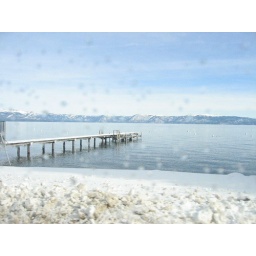
This is where we stayed in Tahoe (Homewood), looking across the street from the house